Brazilian Army Aviation

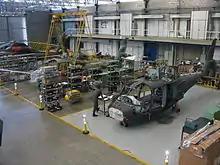
Maintenance and Supply Battalion Hangar (BMS)

16 EC 725 (H225-M), a more advanced version of the HM-3, began arriving in 2011 and were designated HM-4 Jaguar. Its purchase is part of the HX-BR program, whereby 50 of these helicopters would be assembled by Helibras for the Armed Forces. Jaguar's sensors can collect electromagnetic signals for signals intelligence. It has defense systems that do not exist on the Cougar, making it better for combat support, but it loses in terms of power reserve, and thus, in usefulness for logistical support.